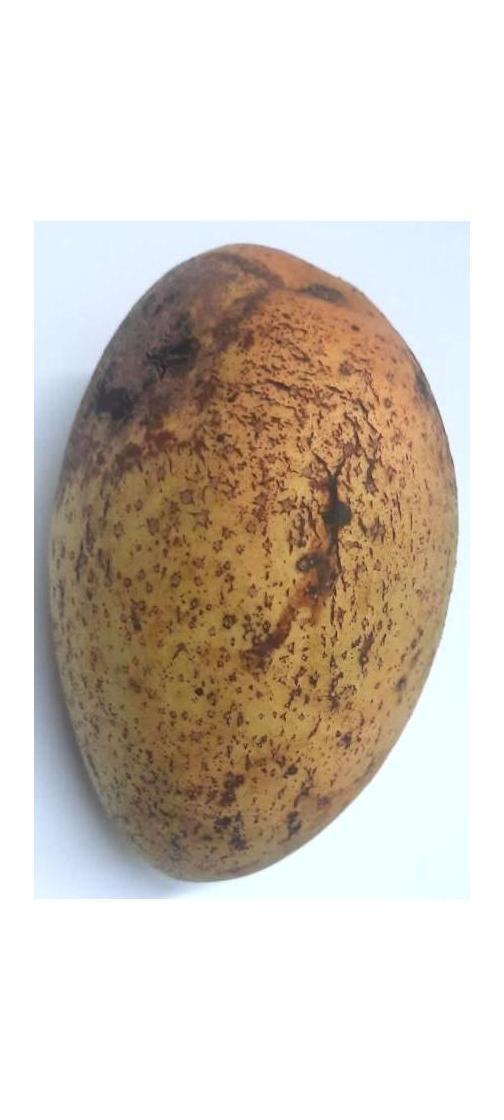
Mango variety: Ashshina Classic